Kudrun

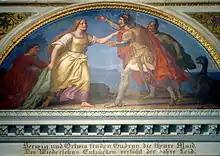
Ortwin and Herwig find Kudrun. Painting from 1851 in Schwerin Castle

The "Kudrun" does not appear to have been a very popular poem in the Middle Ages; it is never alluded to elsewhere and it survives only in a single manuscript. Its lack of influence may have to do with the fact that it is a more consciously literary text than the "Nibelungenlied" or the other late medieval heroic epics about Dietrich von Bern. There are nevertheless certain areas where influence from "Kudrun" has been proposed: the Old Yiddish "Dukus Horant" and various ballads.